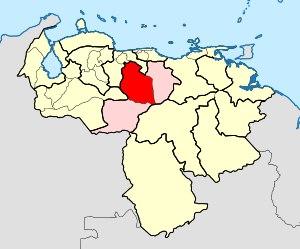
L' archidiocèse de Calabozo est un archidiocèse de l'Église catholique du Venezuela.